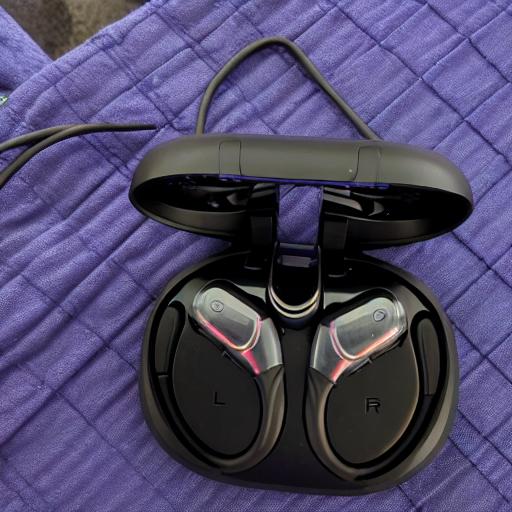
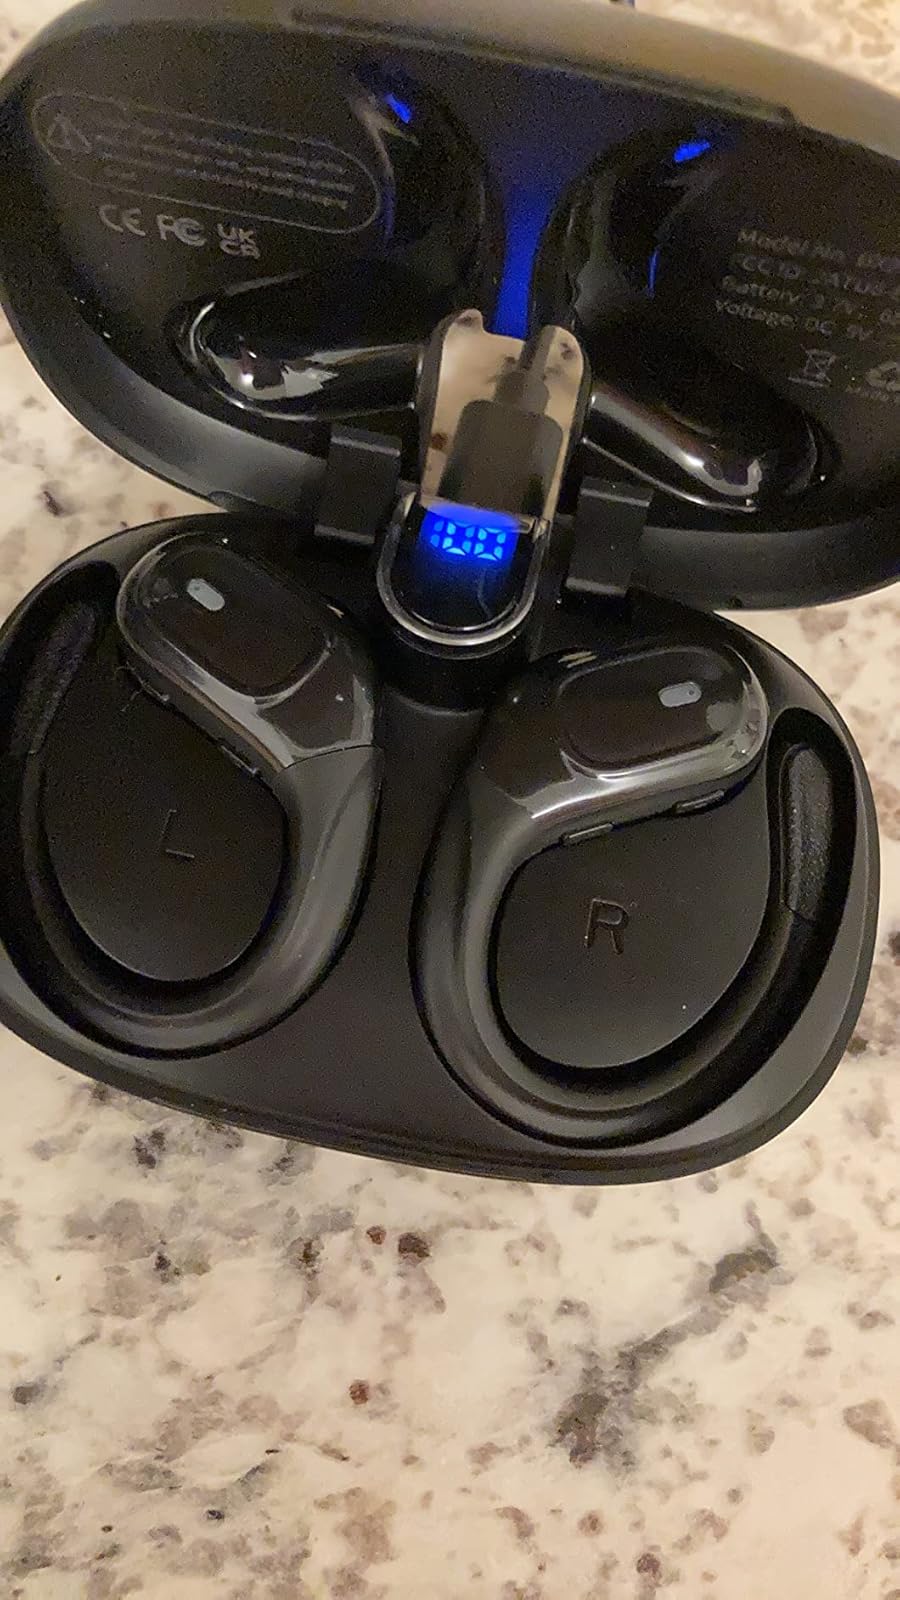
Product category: earbuds
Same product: no